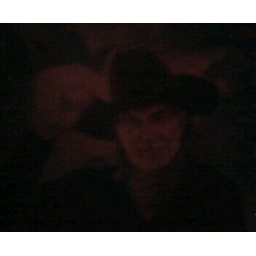
...as painted in mural form on the wall of a local dive bar